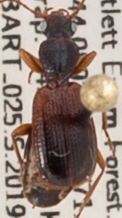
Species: Cymindis neglecta
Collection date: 2019-09-04
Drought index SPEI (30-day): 0.27
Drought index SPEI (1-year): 0.966
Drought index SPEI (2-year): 0.732